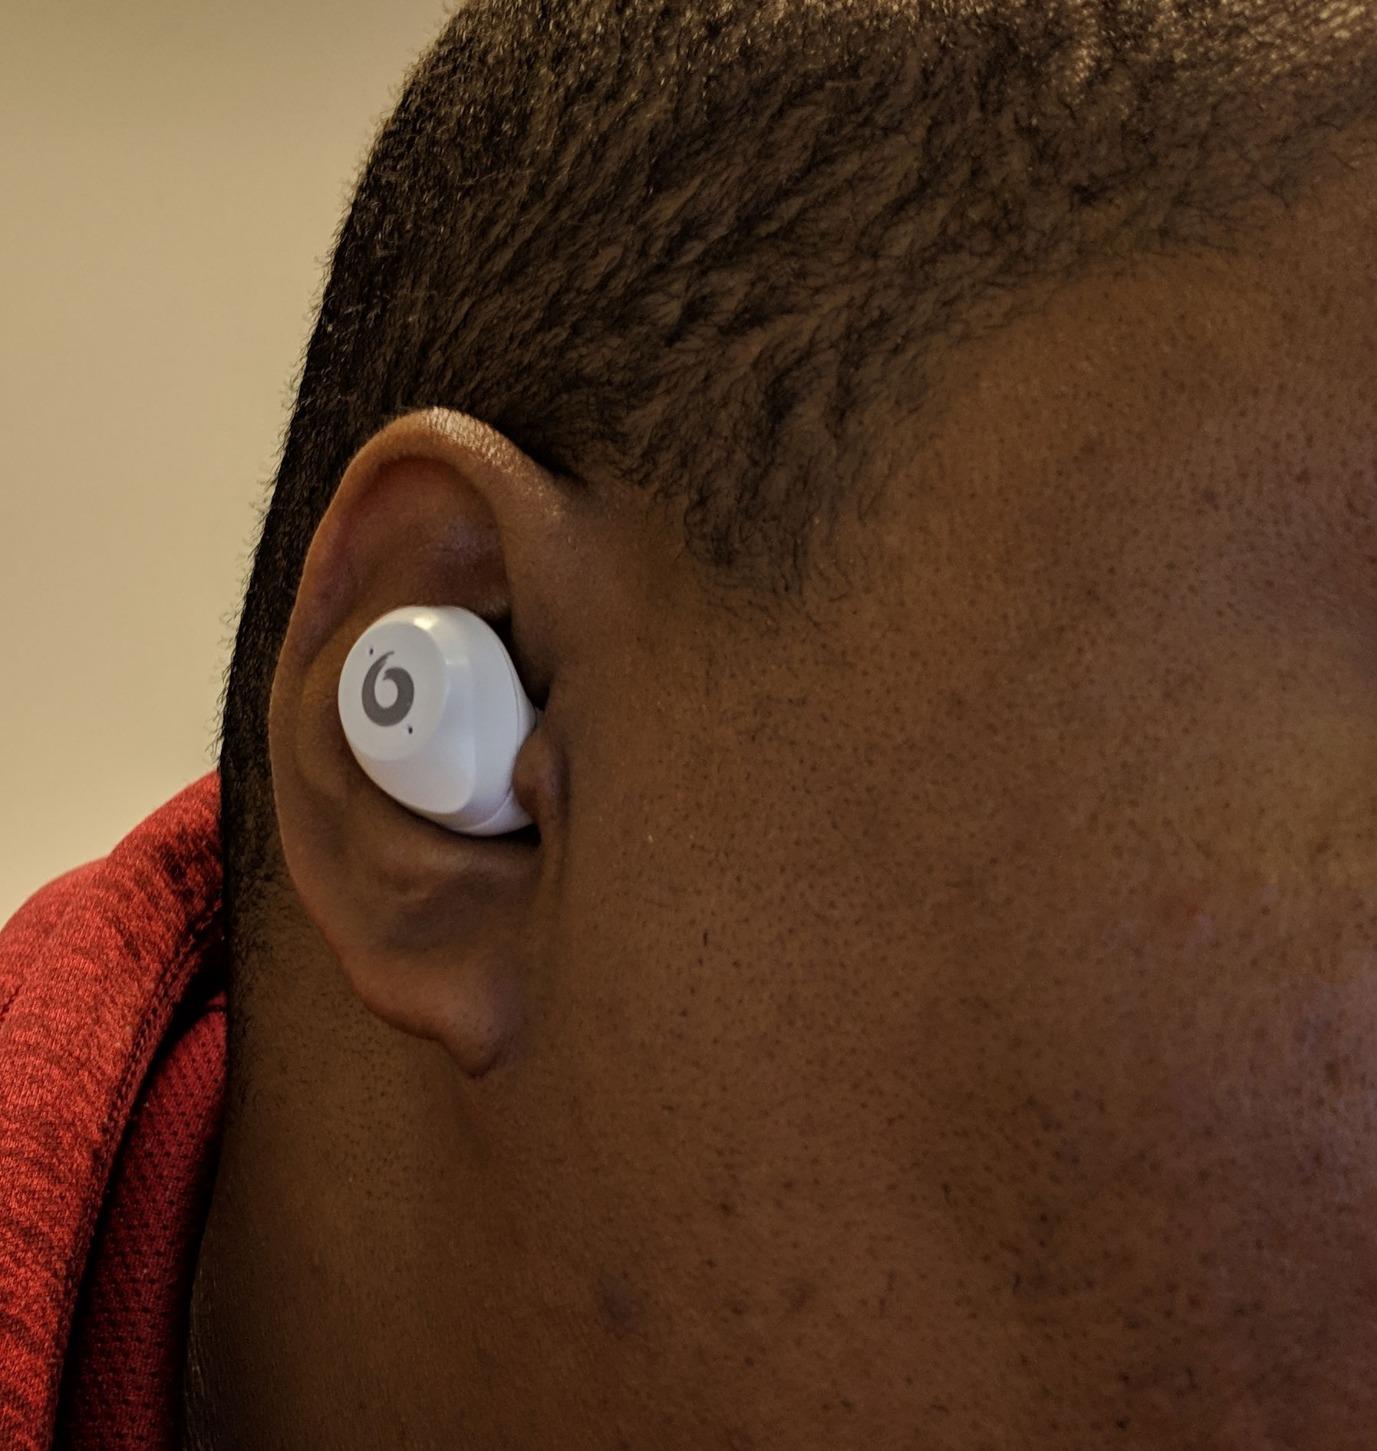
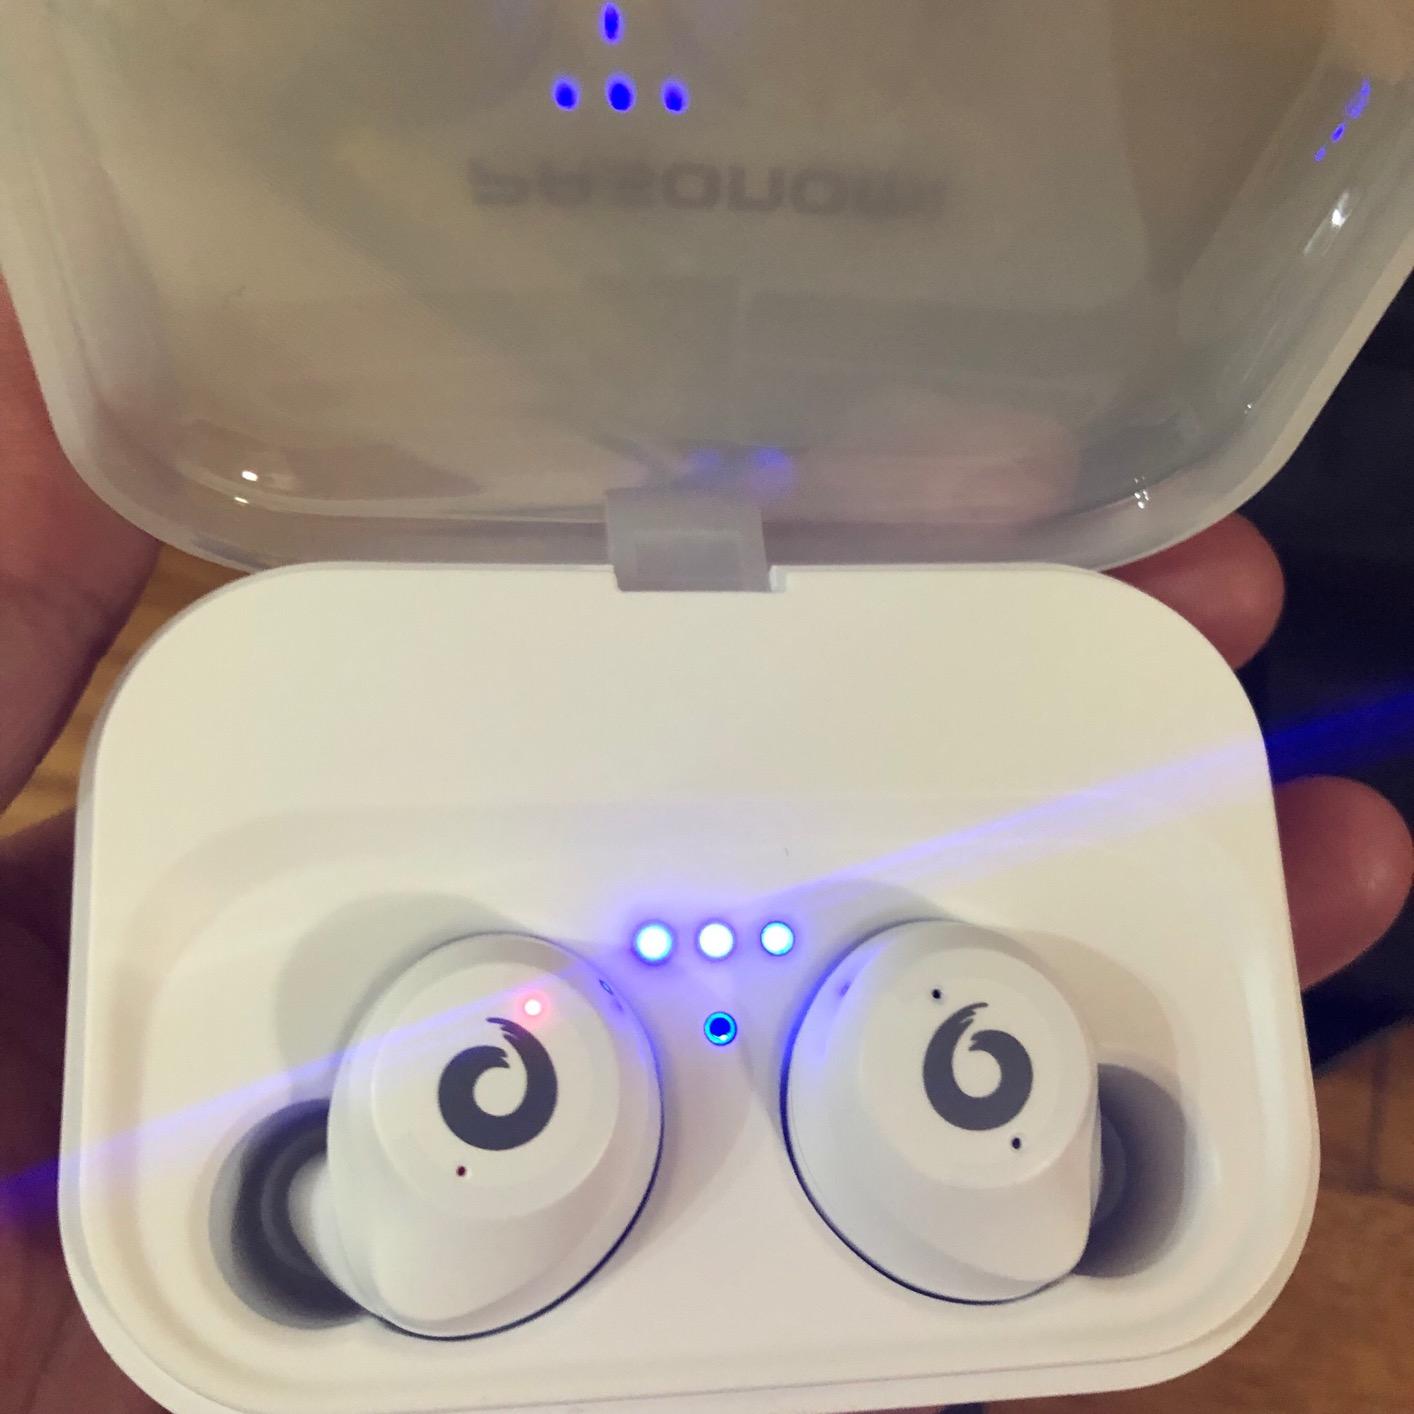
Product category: earbuds
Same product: yes